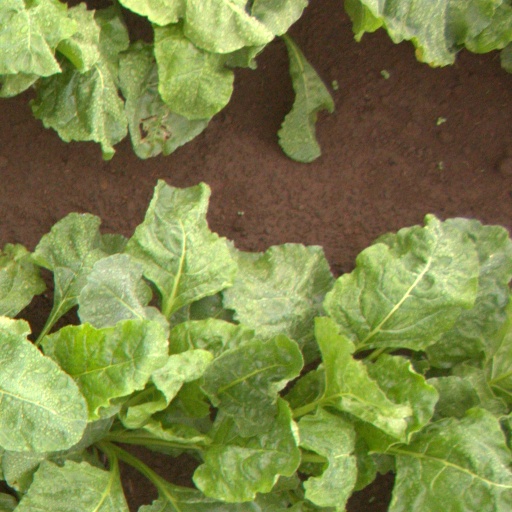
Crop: sugar beet